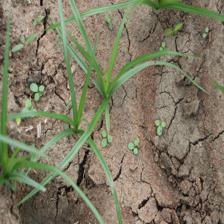
Label: Grass